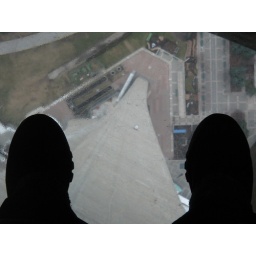
347 meters down, glass floor in CN-Tower